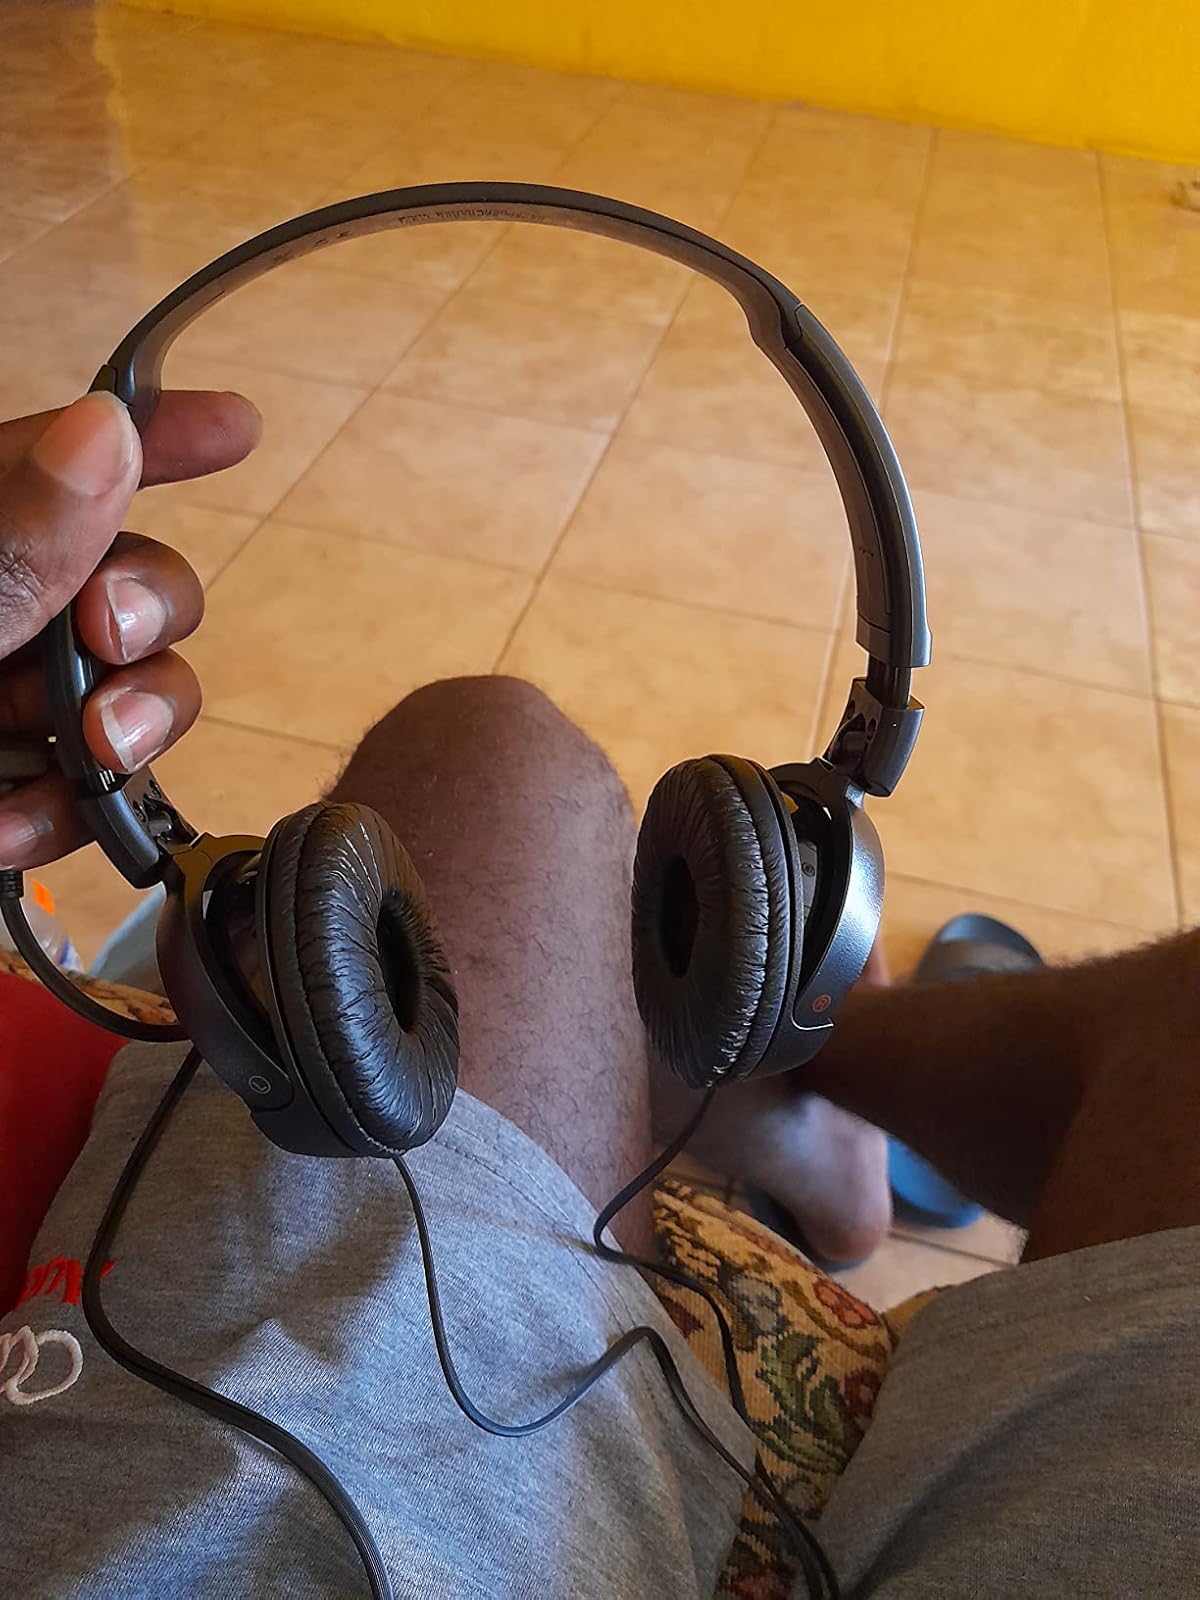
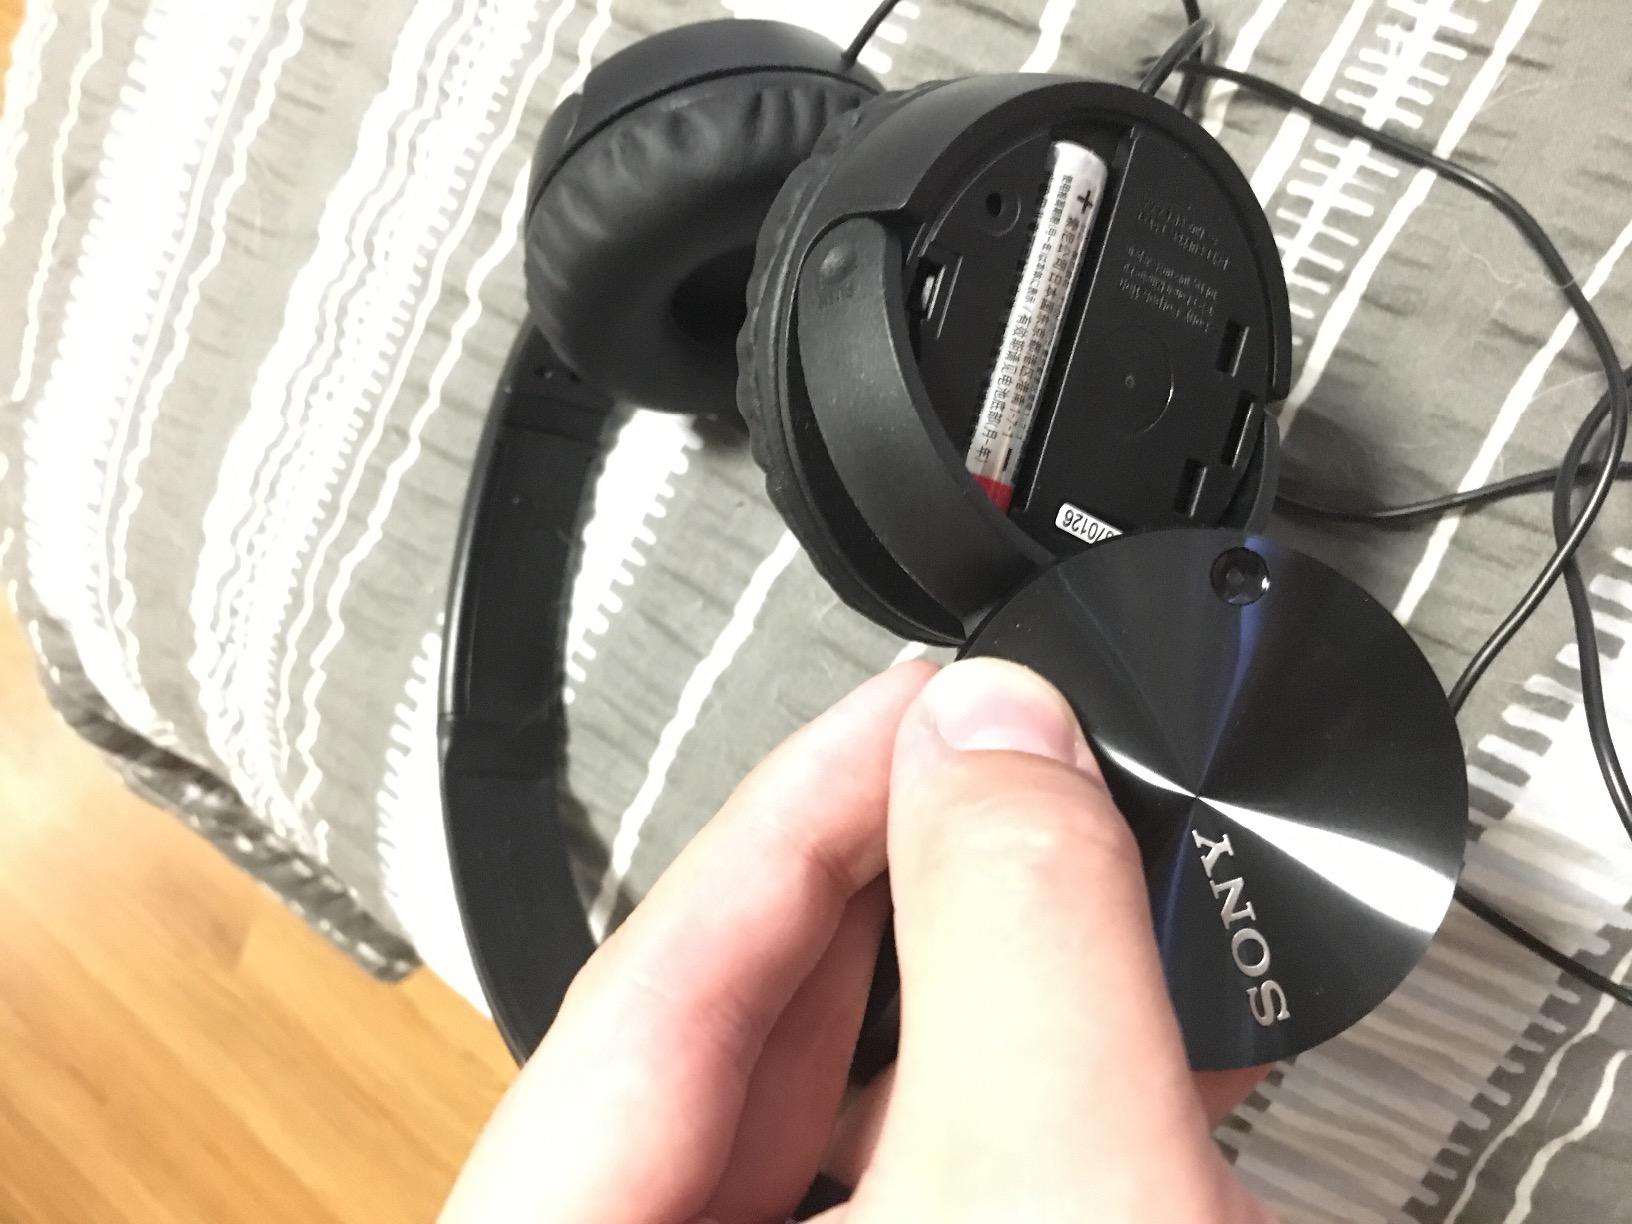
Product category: headphones
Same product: yes